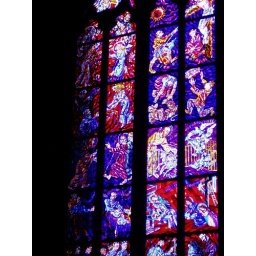
Stained glass window inside St Vitus cathedral in Praha (Prague), Czech Republic